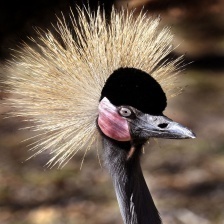
Species: AFRICAN CROWNED CRANE
Scientific name: BALEARICA REGULORUM
ImageNet parent category: crane